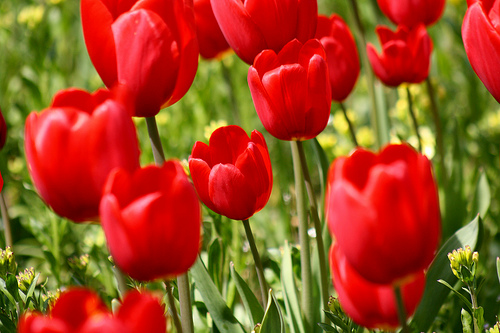
Flower: tulip